Alice's Adventures in Wonderland

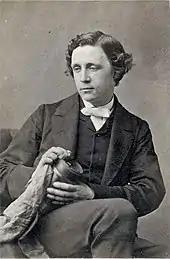
Lewis Carroll in 1863

The journey began at Folly Bridge, Oxford, and ended upstream at Godstow, Oxfordshire. During the trip, Carroll told the girls a story that he described in his diary as "Alice's Adventures Under Ground", which his journal says he "undertook to write out for Alice". Alice Liddell recalled that she asked Carroll to write it down: unlike other stories he had told her, this one she wanted to preserve. She finally received the manuscript more than two years later.